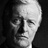
Emotion: sad